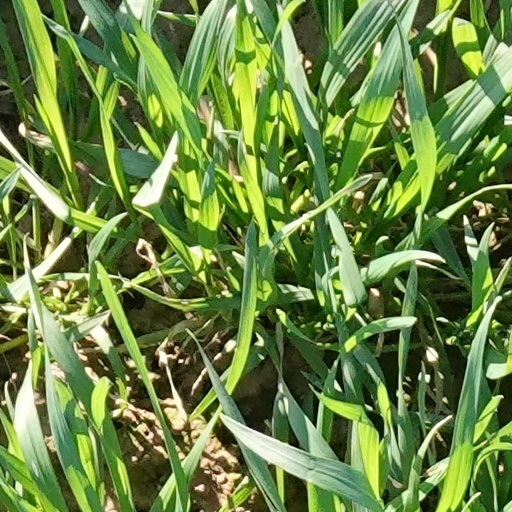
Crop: wheat